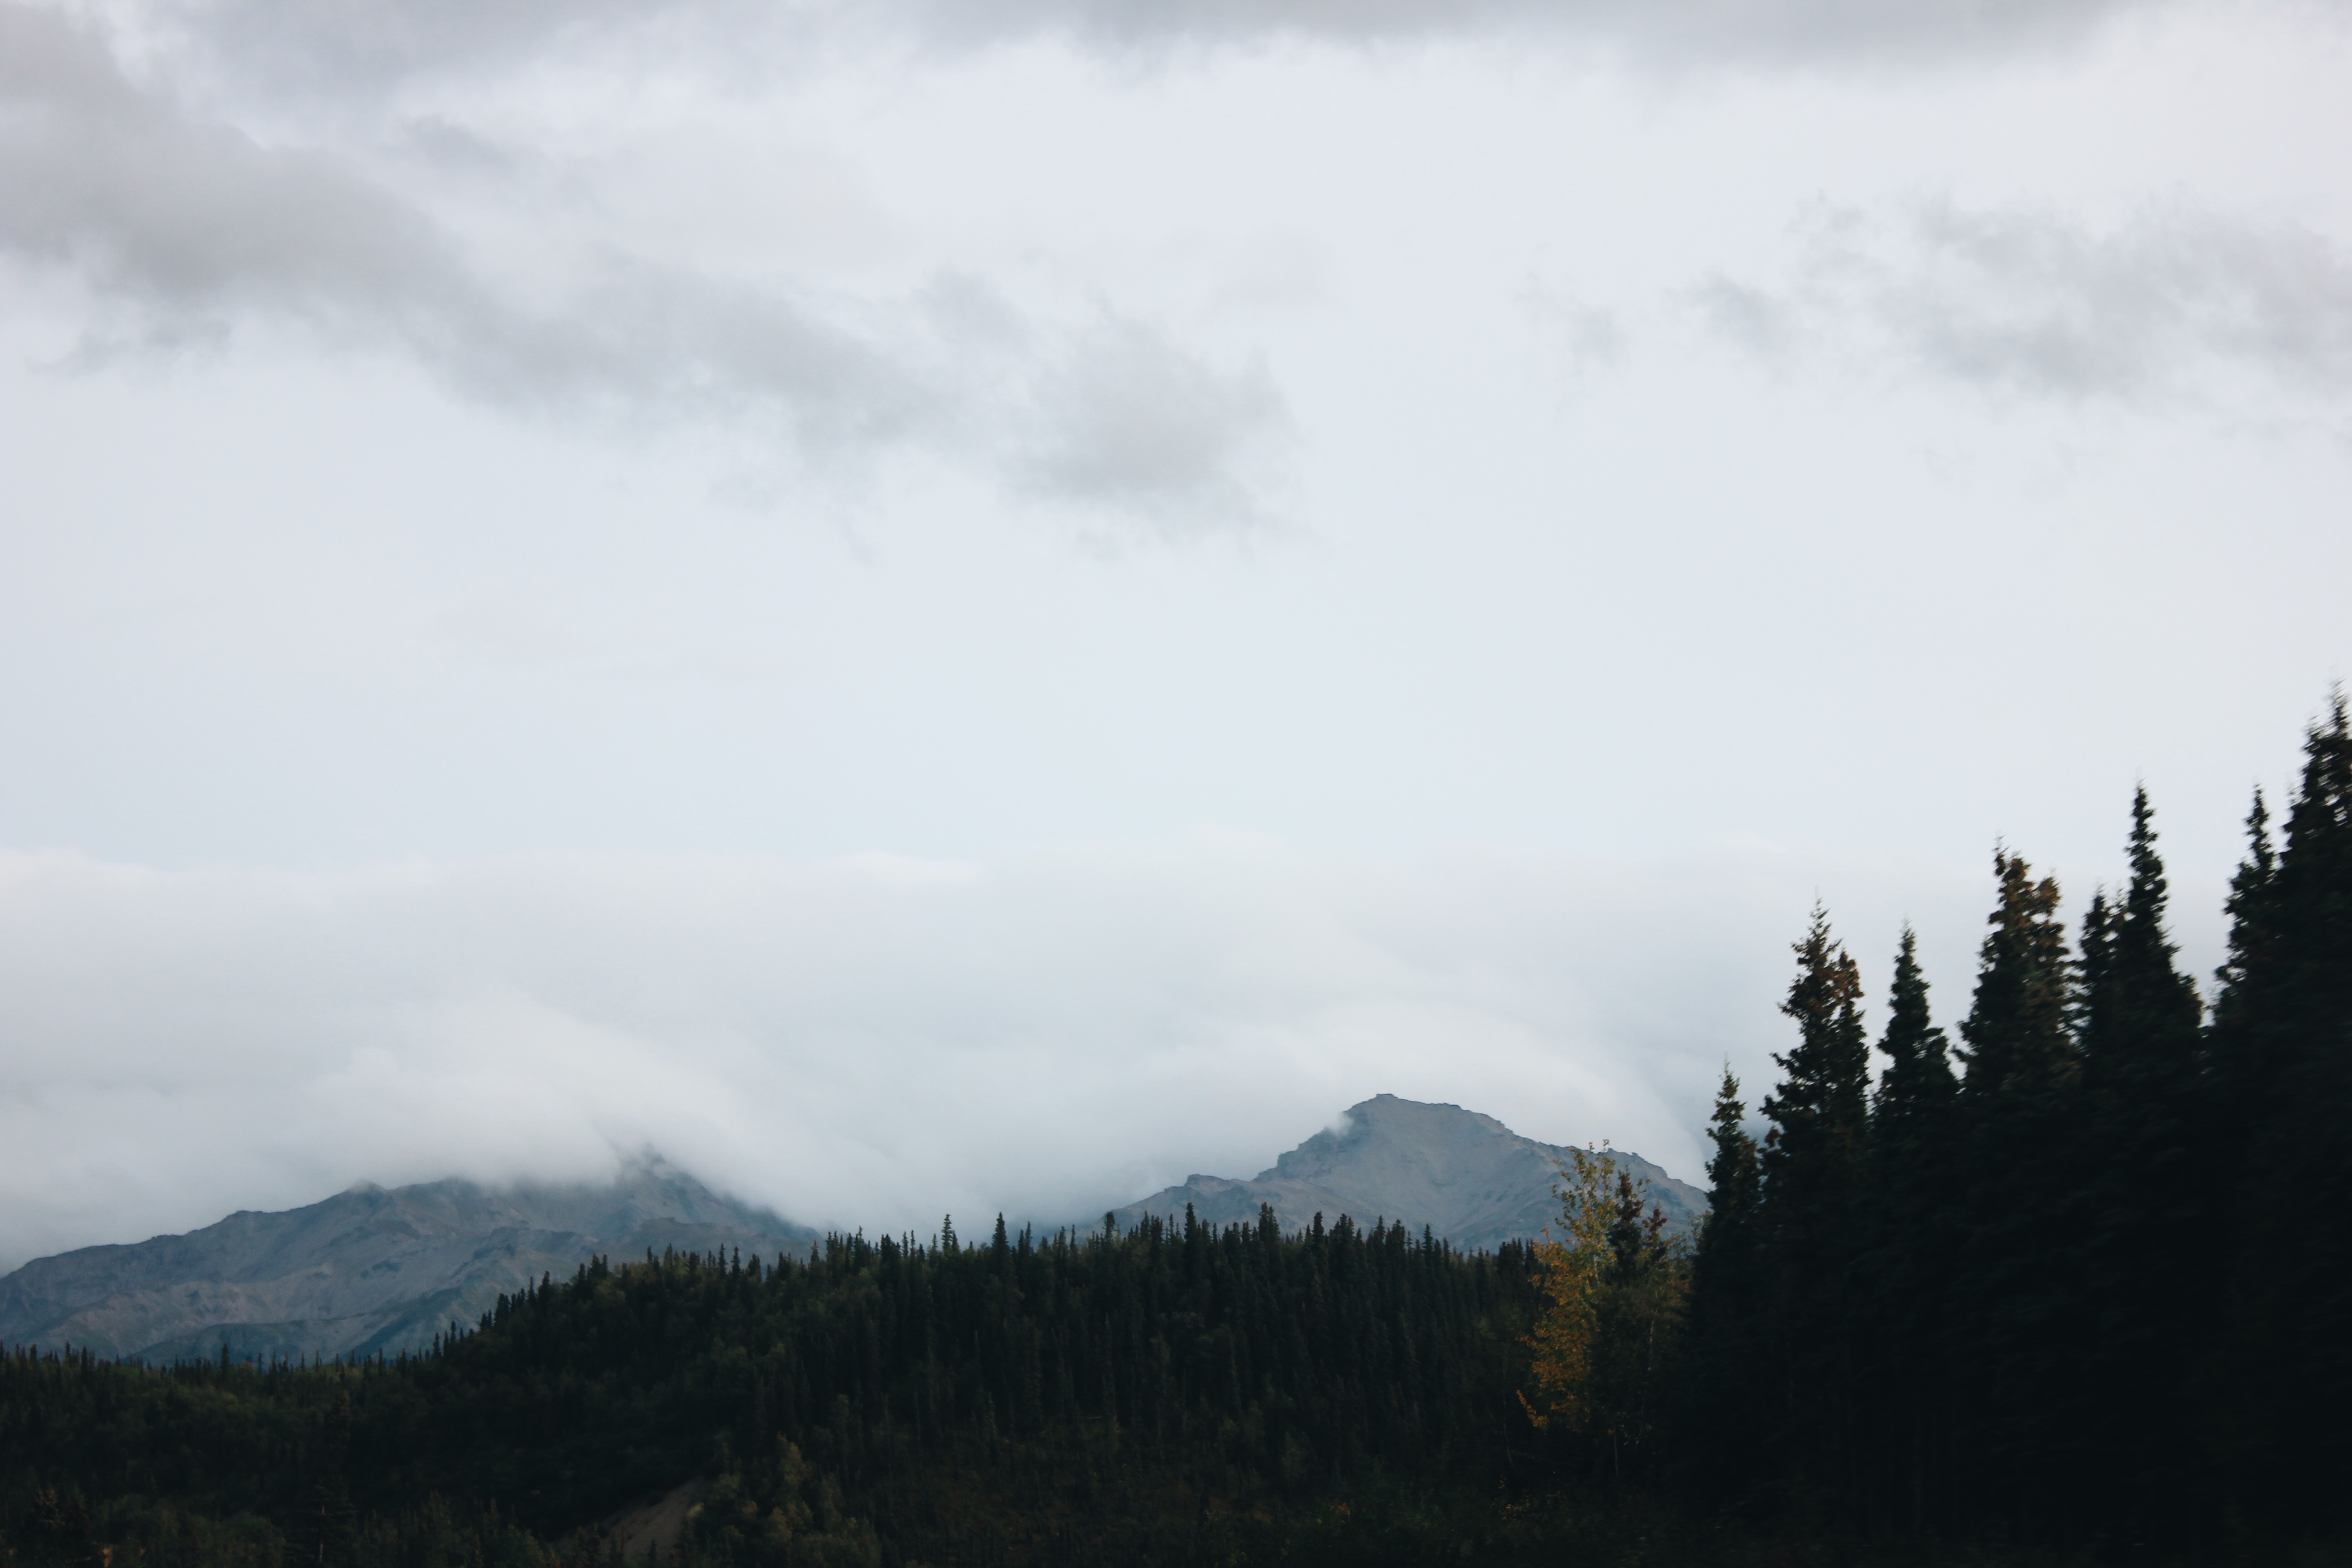
tree, nature, forest, wilderness, mountain, cloud, sky, mist, morning, hill, mountain range, weather, ridge, summit, plateau, loch, landform, geographical feature, atmospheric phenomenon, mountainous landforms